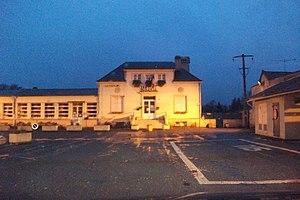
Treslon, sa_mairie et sa place centrale.
Treslon est une commune française située dans le département de la Marne, en région Grand Est.